Casablanca–Rabat expressway

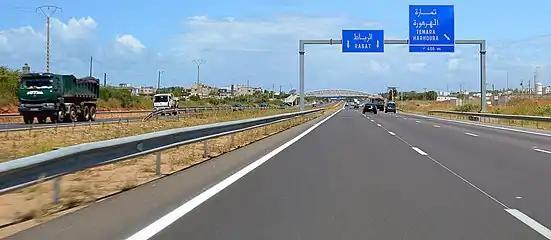

The Casablanca–Rabat expressway, designated A1, was the first expressway to be built in Morocco, with construction starting in the 1970s. It was only completed in 1986 after a 7-year halt.